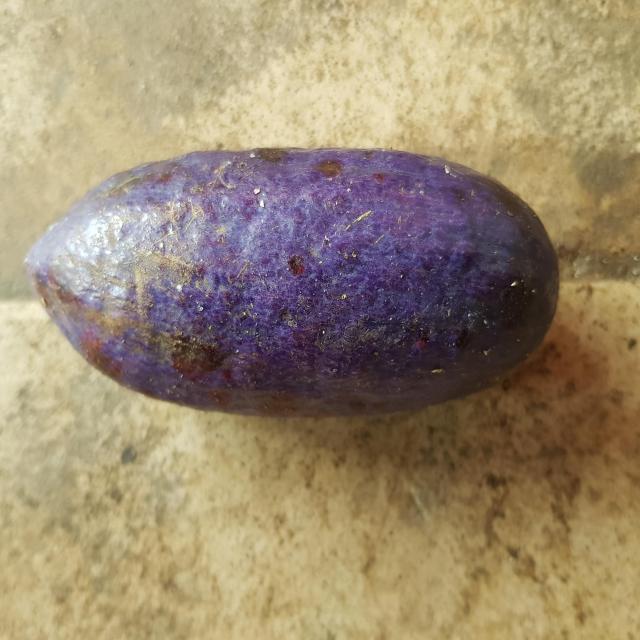
Plum grade: unaffected